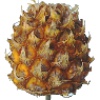
Label: pineapple_mini